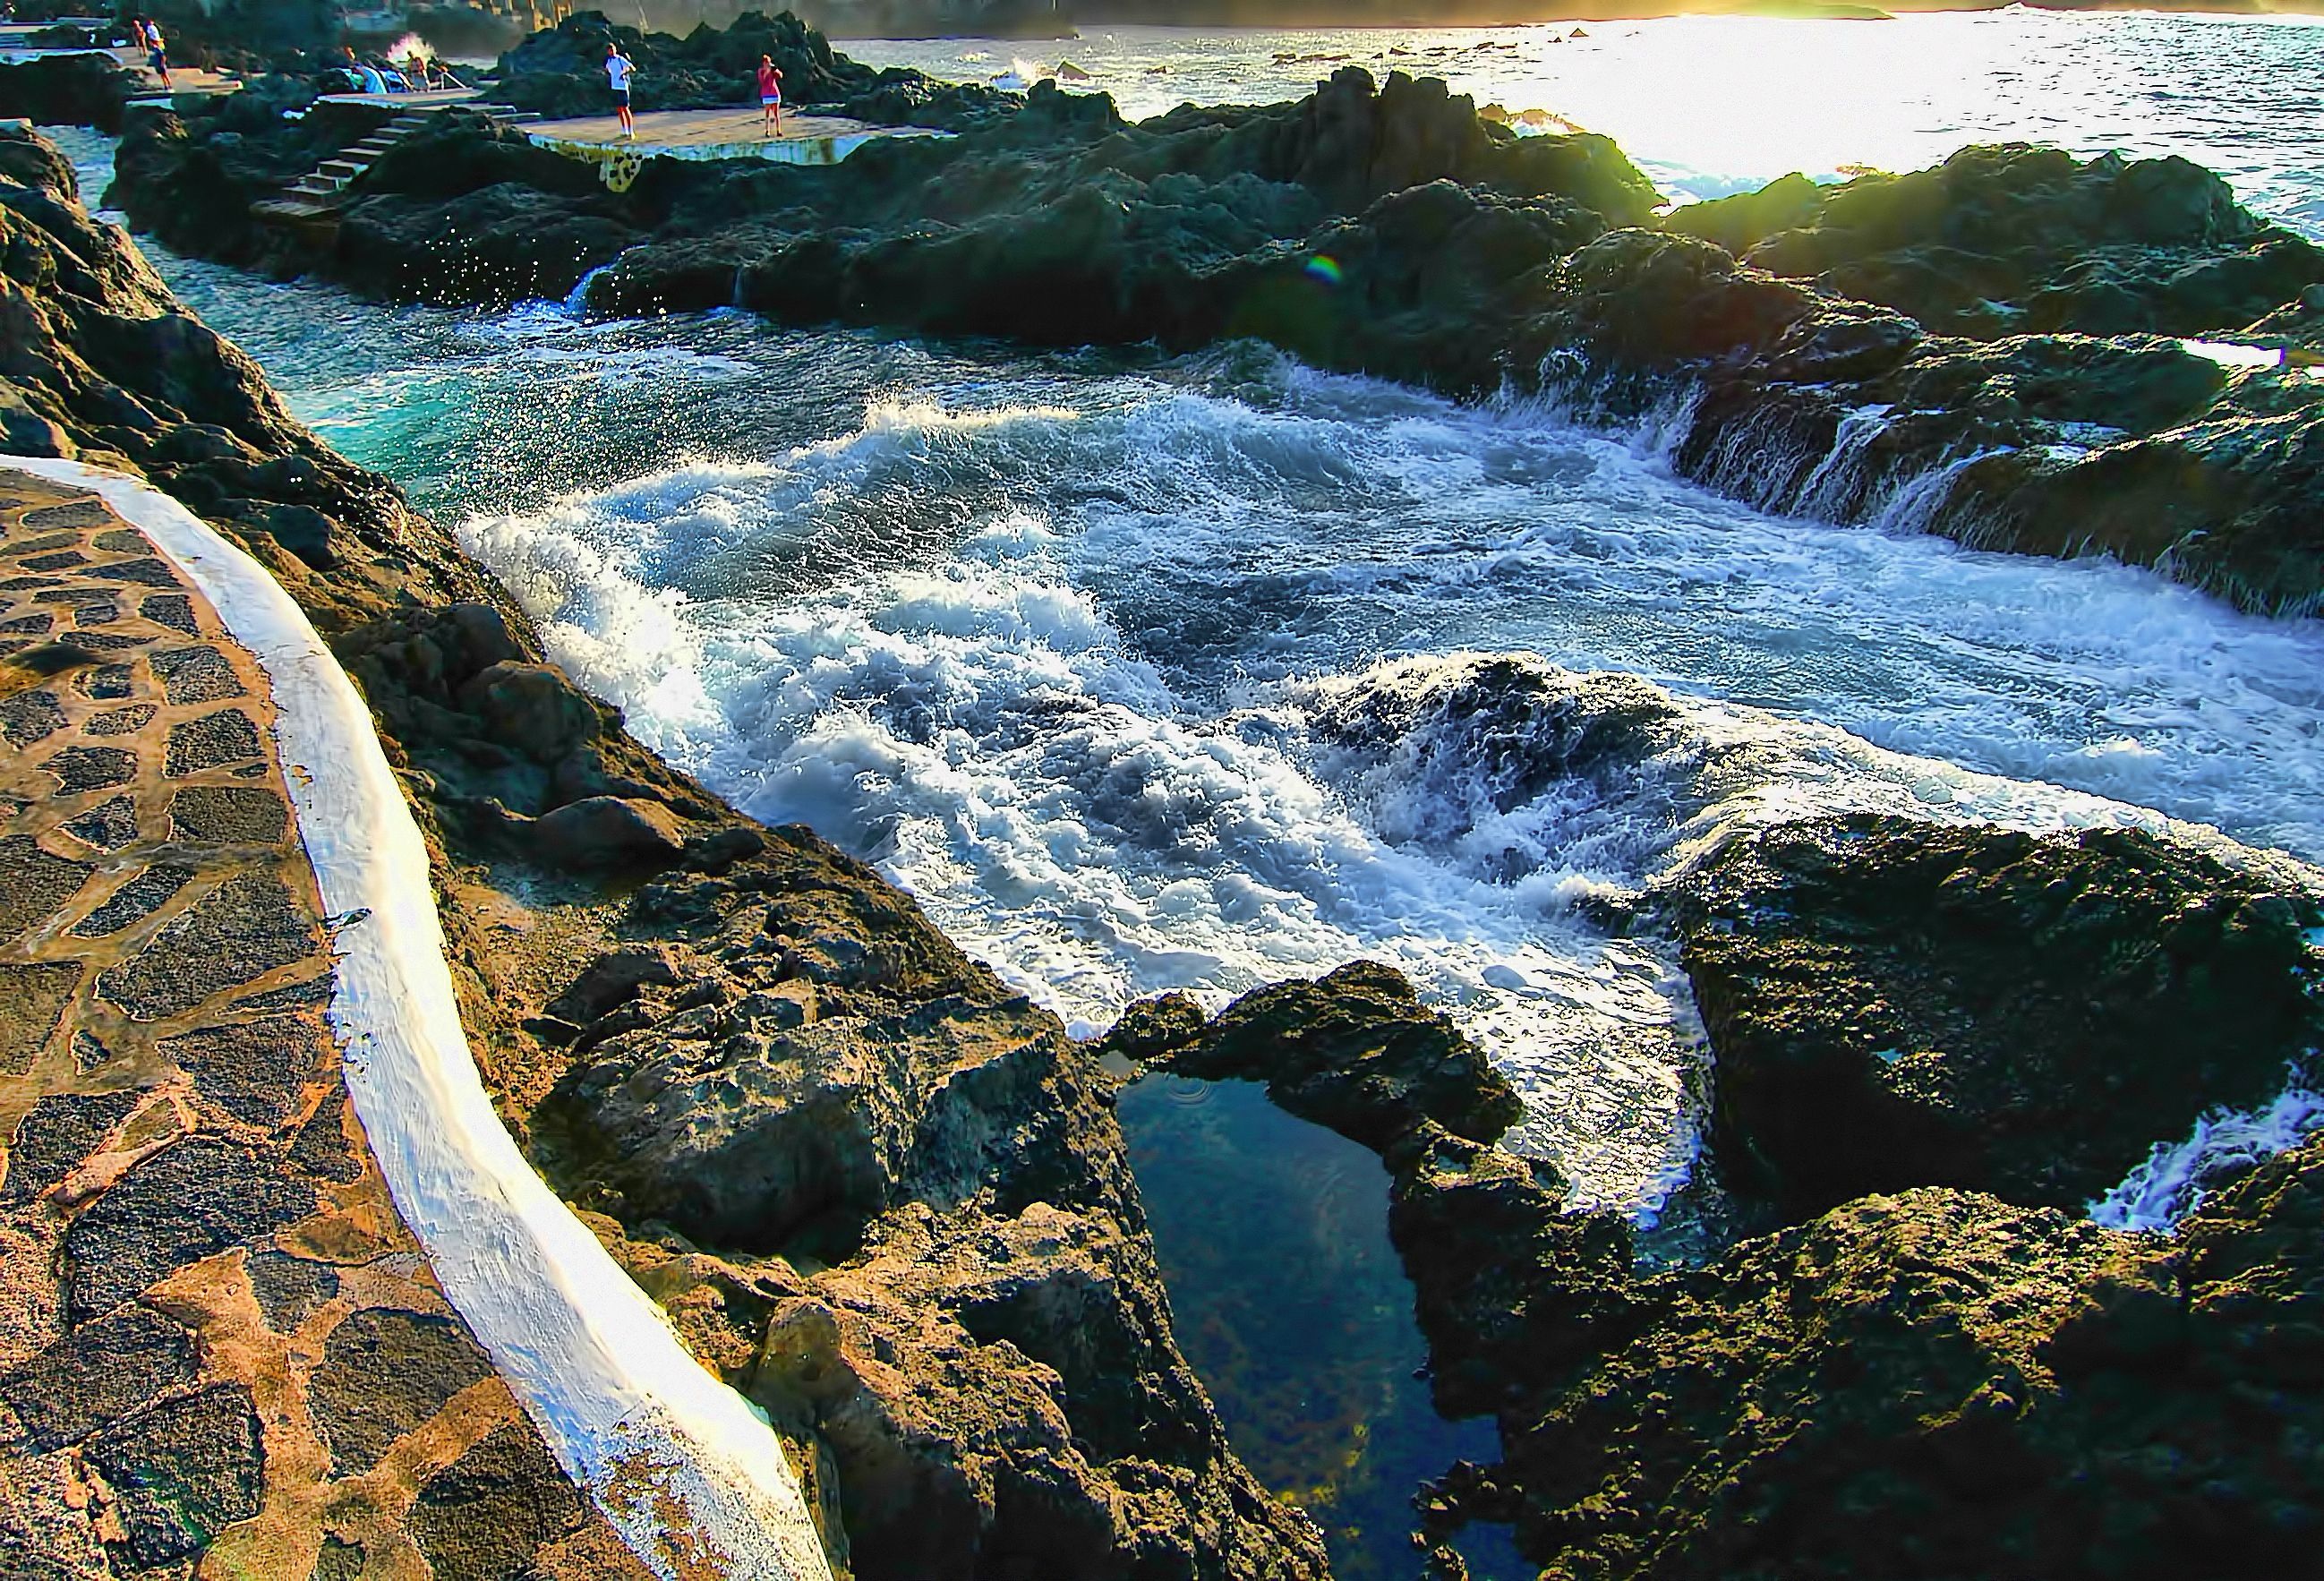
landscape, sea, coast, water, nature, rock, ocean, waterfall, shore, wave, river, stream, rapid, terrain, body of water, water feature, landform, aerial photography, wind wave